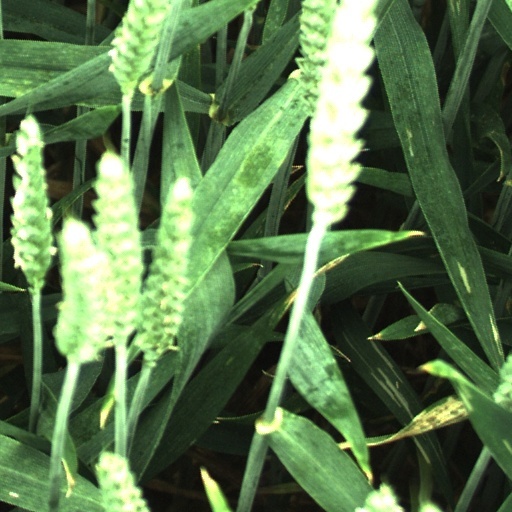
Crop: wheat